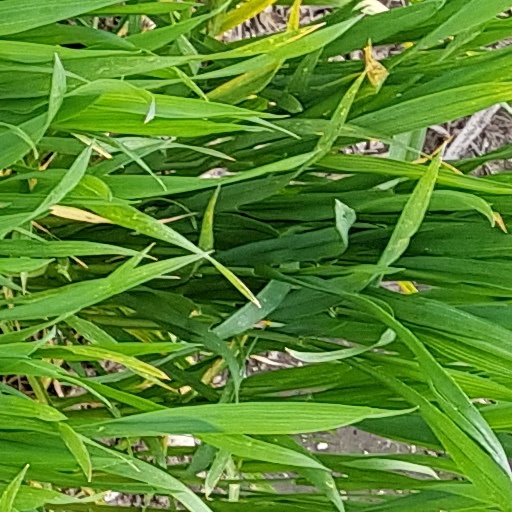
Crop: wheat